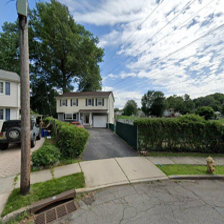
Label: streetView